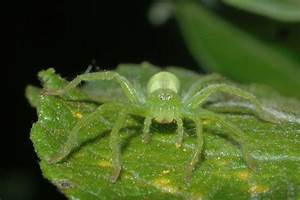
Label: spider